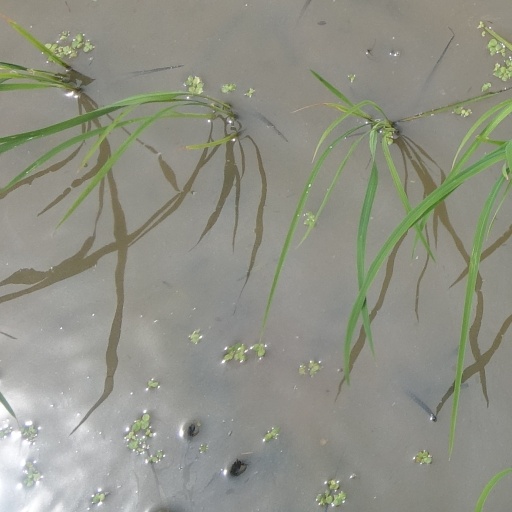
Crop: rice